Kind Hearts and Coronets

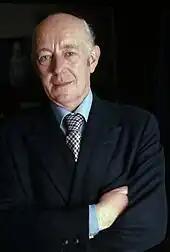
Alec Guinness in 1972

In 1947 Michael Pertwee, a scriptwriter at Ealing Studios, suggested an adaptation of a 1907 Roy Horniman novel, "Israel Rank: The Autobiography of a Criminal". The writer Simon Heffer observes that the plot of the source novel was dark in places—it includes the murder of a child—and differed in several respects from the resulting film. A major difference was that the main character was the half-Jewish (as opposed to half-Italian) Israel Rank, and Heffer writes that Mazzini's "ruthless using of people (notably women) and his greedy pursuit of position all seem to conform to the stereotype that the anti-semite has of the Jew".